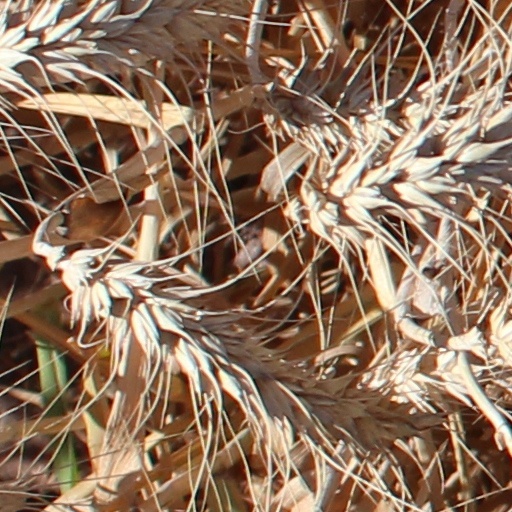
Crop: wheat